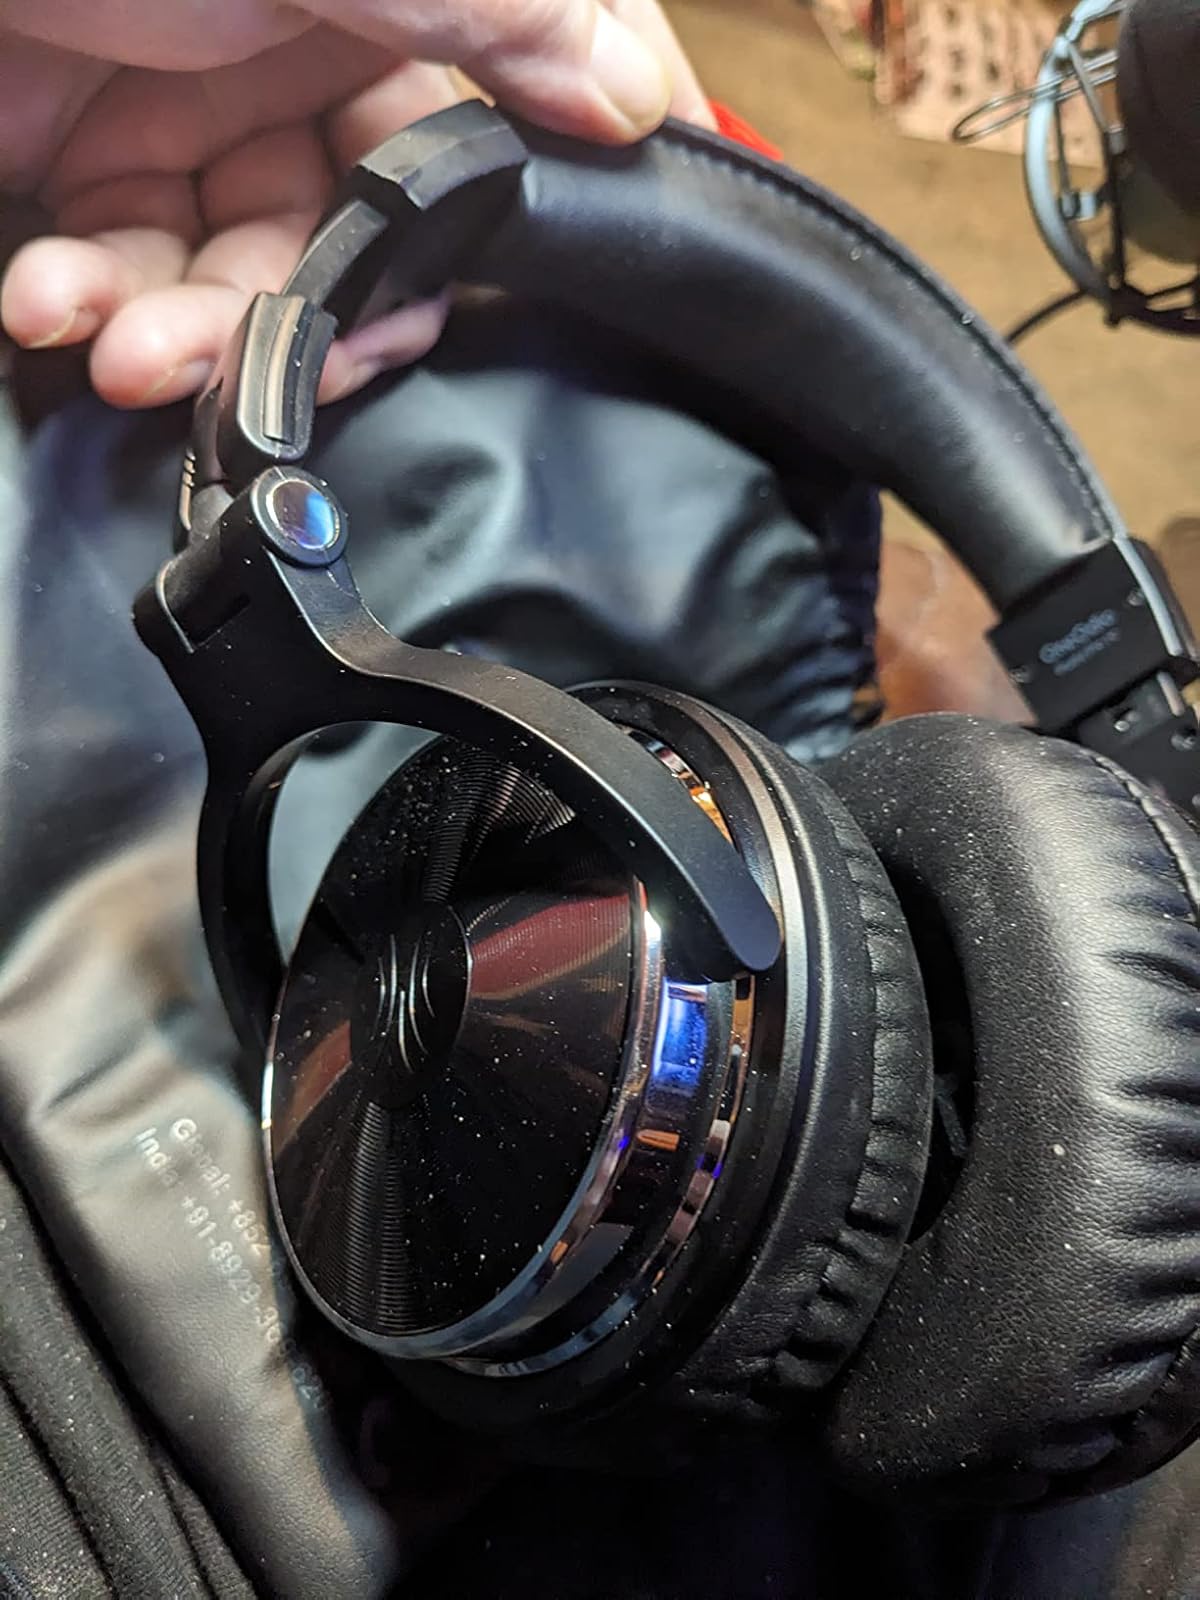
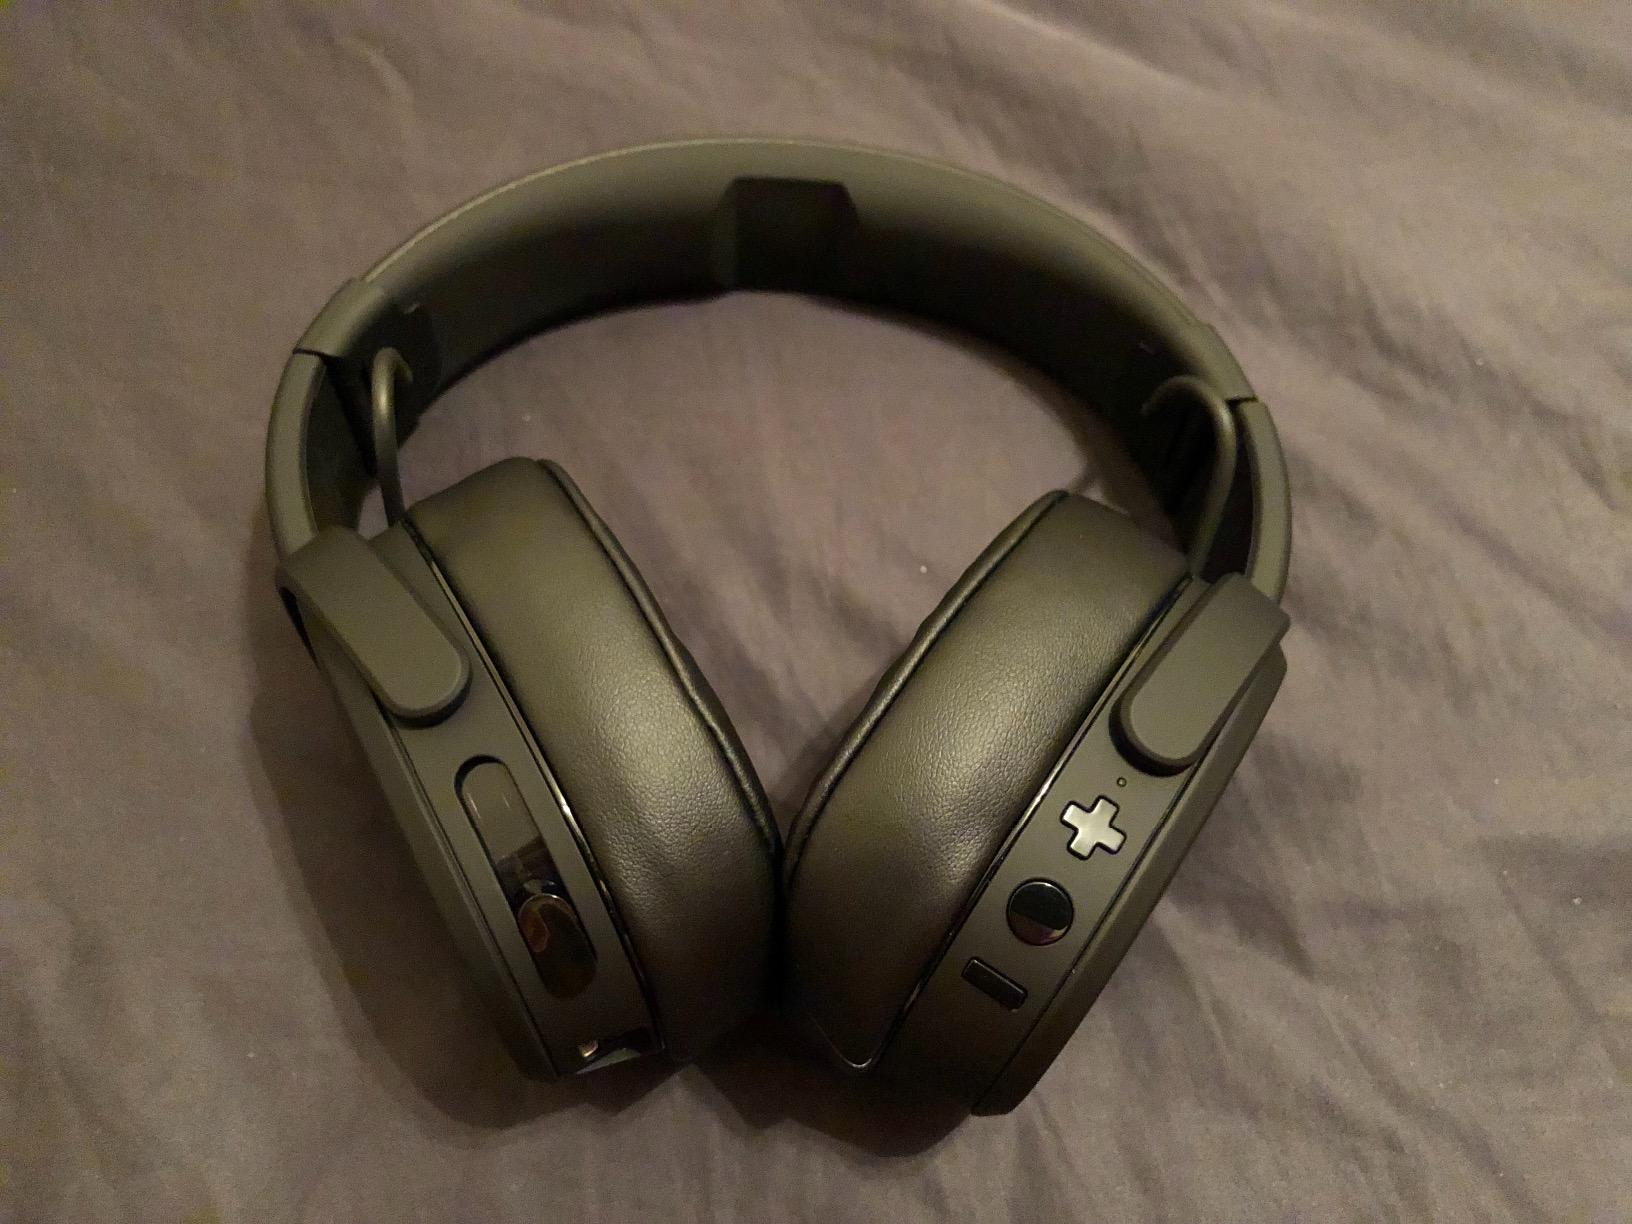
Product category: headphones
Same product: no